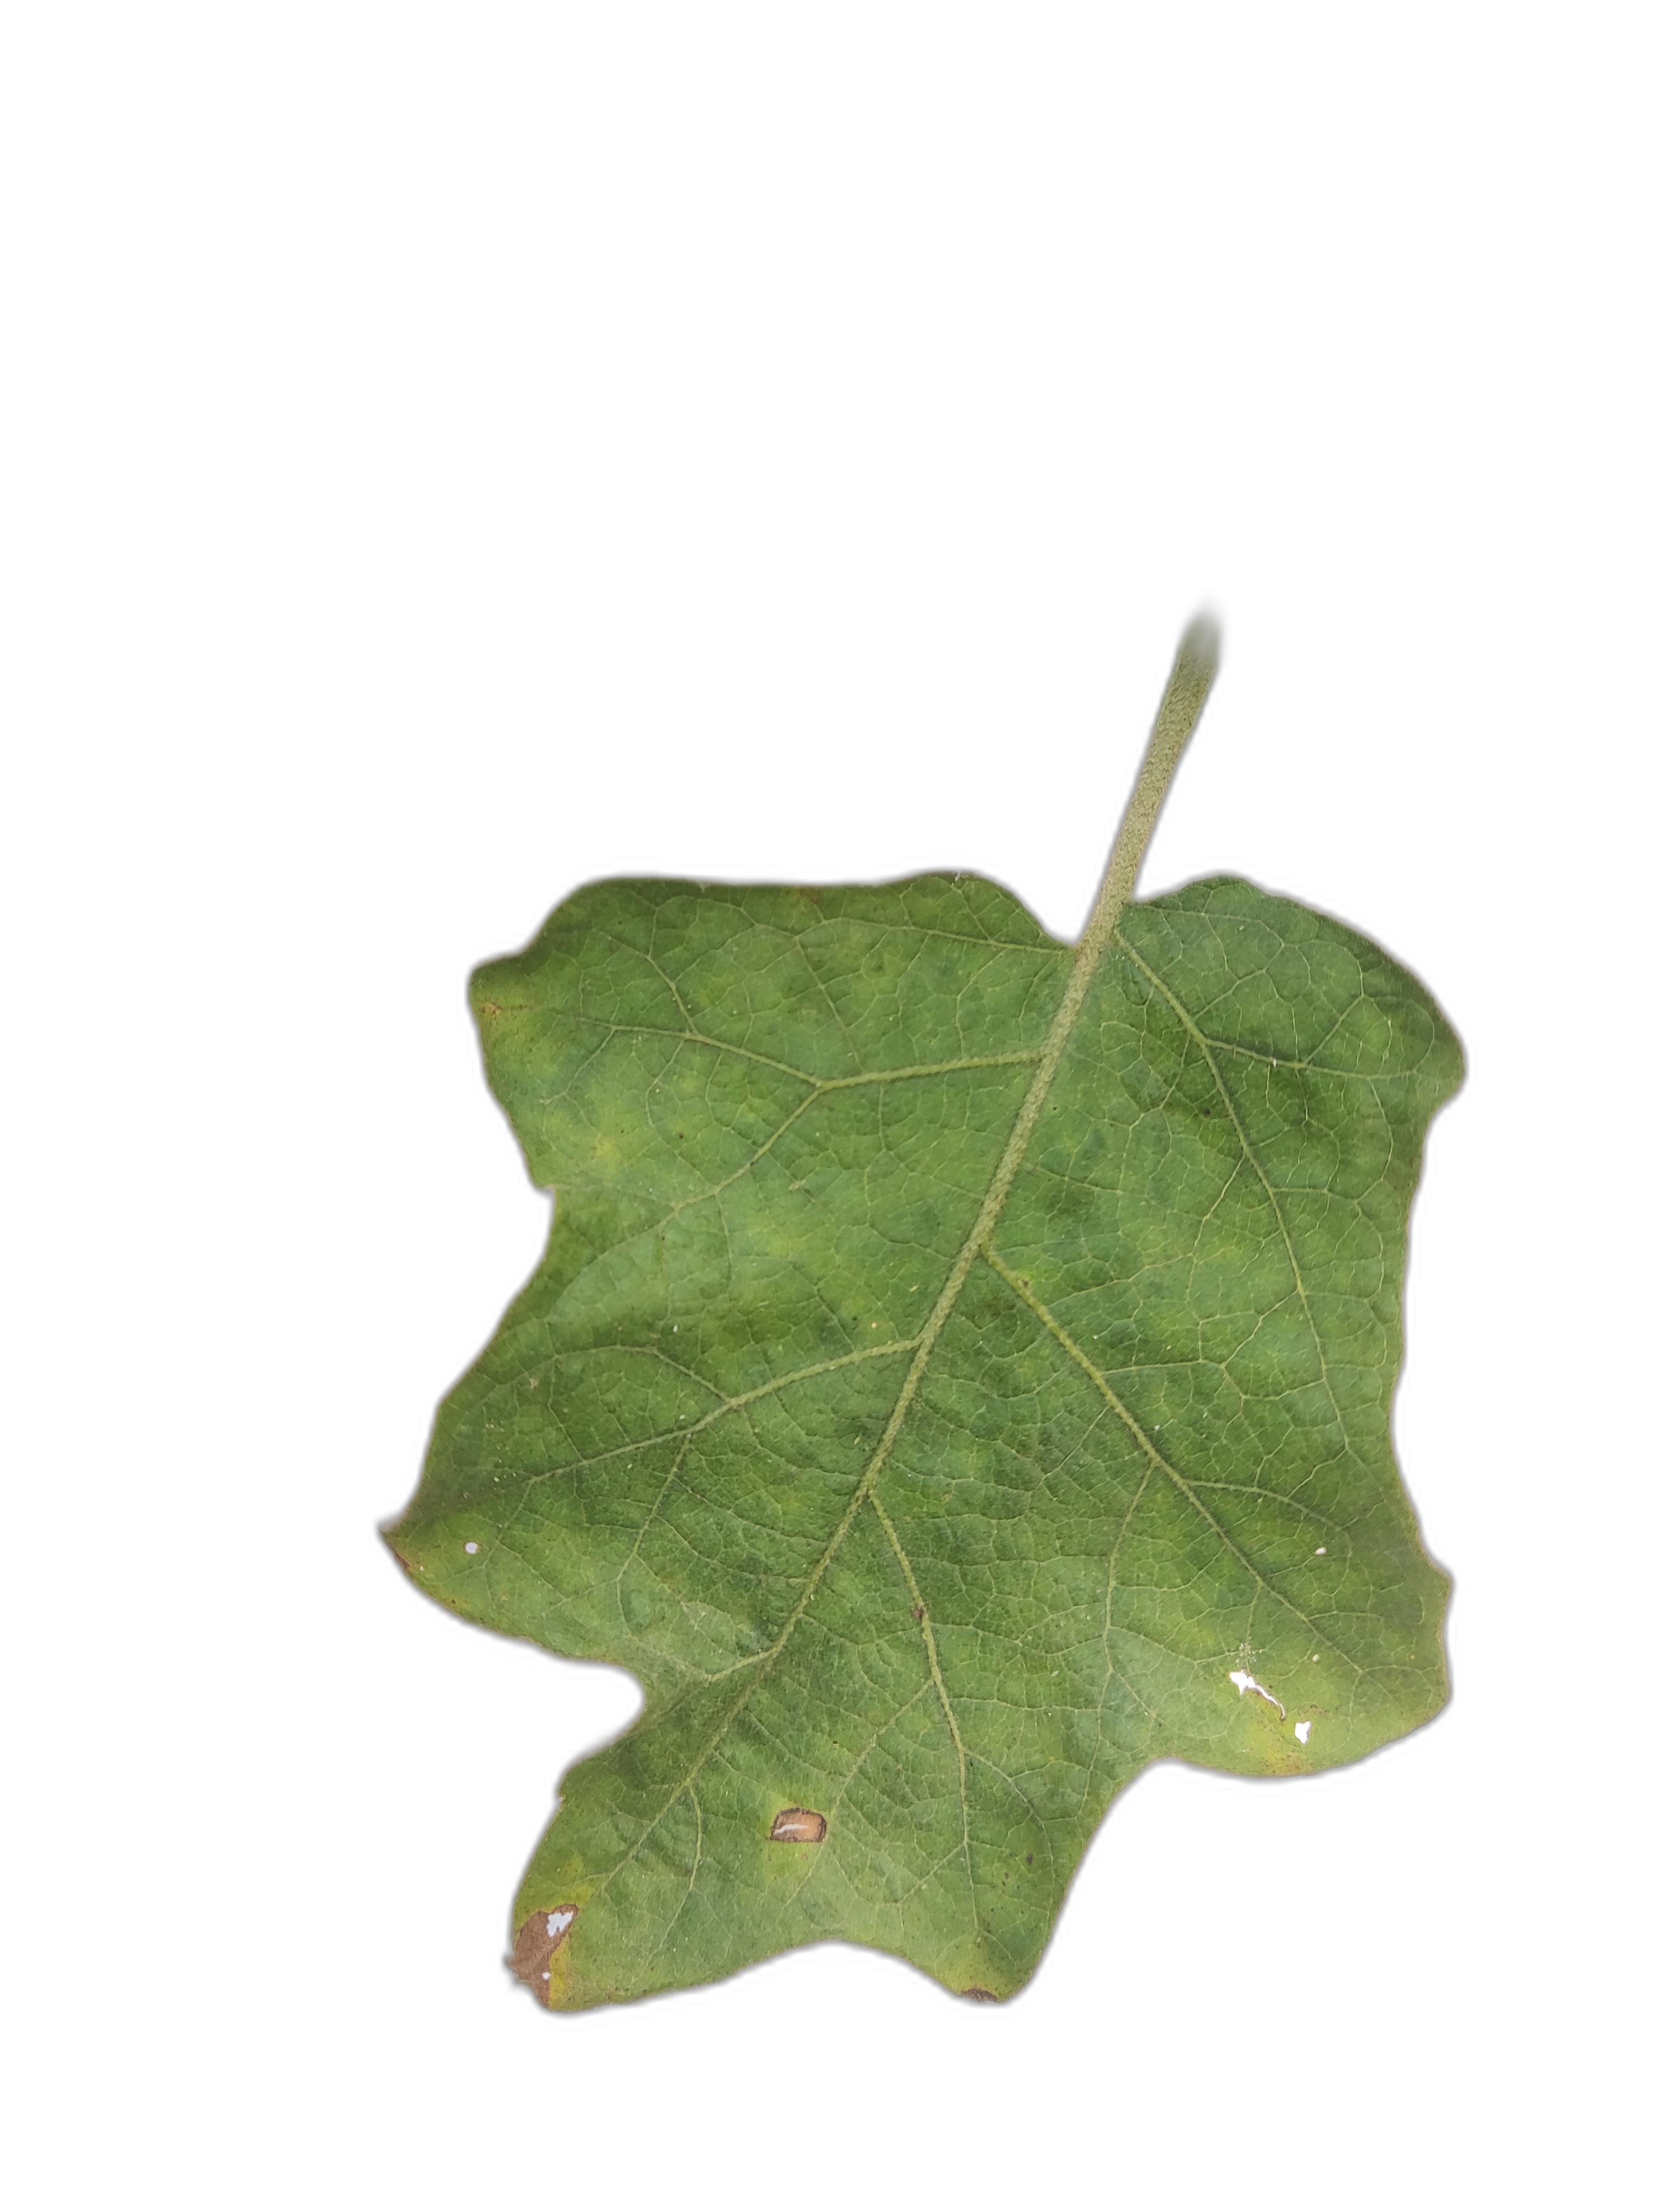
Label: Healthy Leaf